Bara (genre)

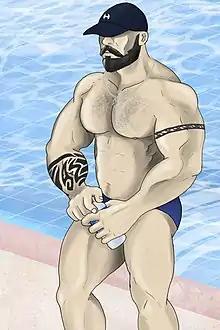
Gay manga often features masculine men with varying degrees of muscle, body fat, and body hair. This is a drawing of a muscular man without defined abdominal muscles, which provides a typical example of a "gachimuchi" body type.

Gay manga is typically categorized based on the body shape of the characters depicted; common designations include , , , and . While the rise of comic anthologies has promoted longer, serialized stories, most gay manga stories are one-shots. BDSM and non-consensual sex are common themes in gay manga, as well as stories based on relationships structured around age, status, or power dynamics. Often, the older or more senior character uses the younger or subordinate character for sexual purposes, though some gay manga stories subvert this dynamic and show a younger, physically smaller, often white-collar man as the dominant sexual partner to an older, larger, often blue-collar man. As with "yaoi", the bottom in gay manga is often depicted as shy, reluctant, or unsure of his sexuality. Consequently, much of the criticism of "yaoi" – misogyny, a focus on rape, the absence of a Western-style gay identity – is similarly levied against gay manga.